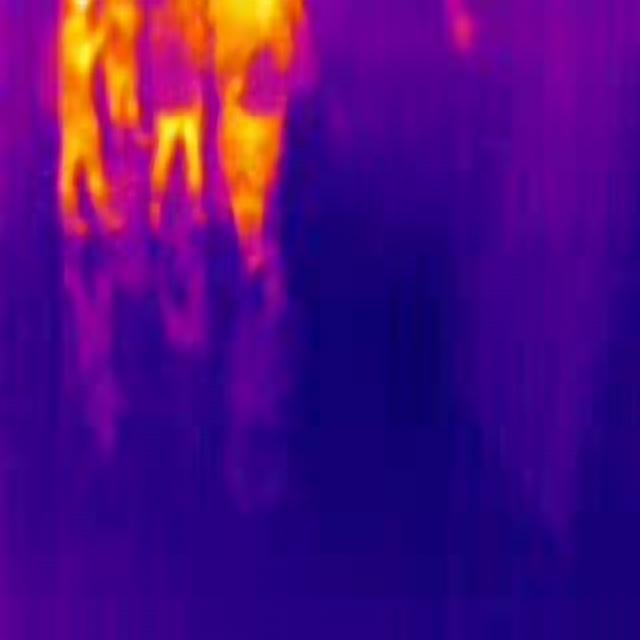
Detected objects:
label: person
label: person
label: person
label: person